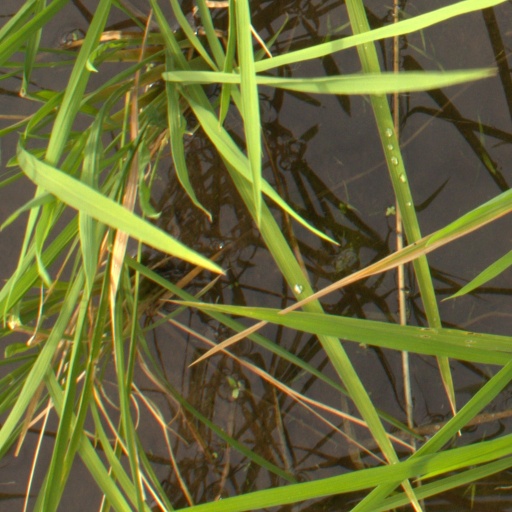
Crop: rice